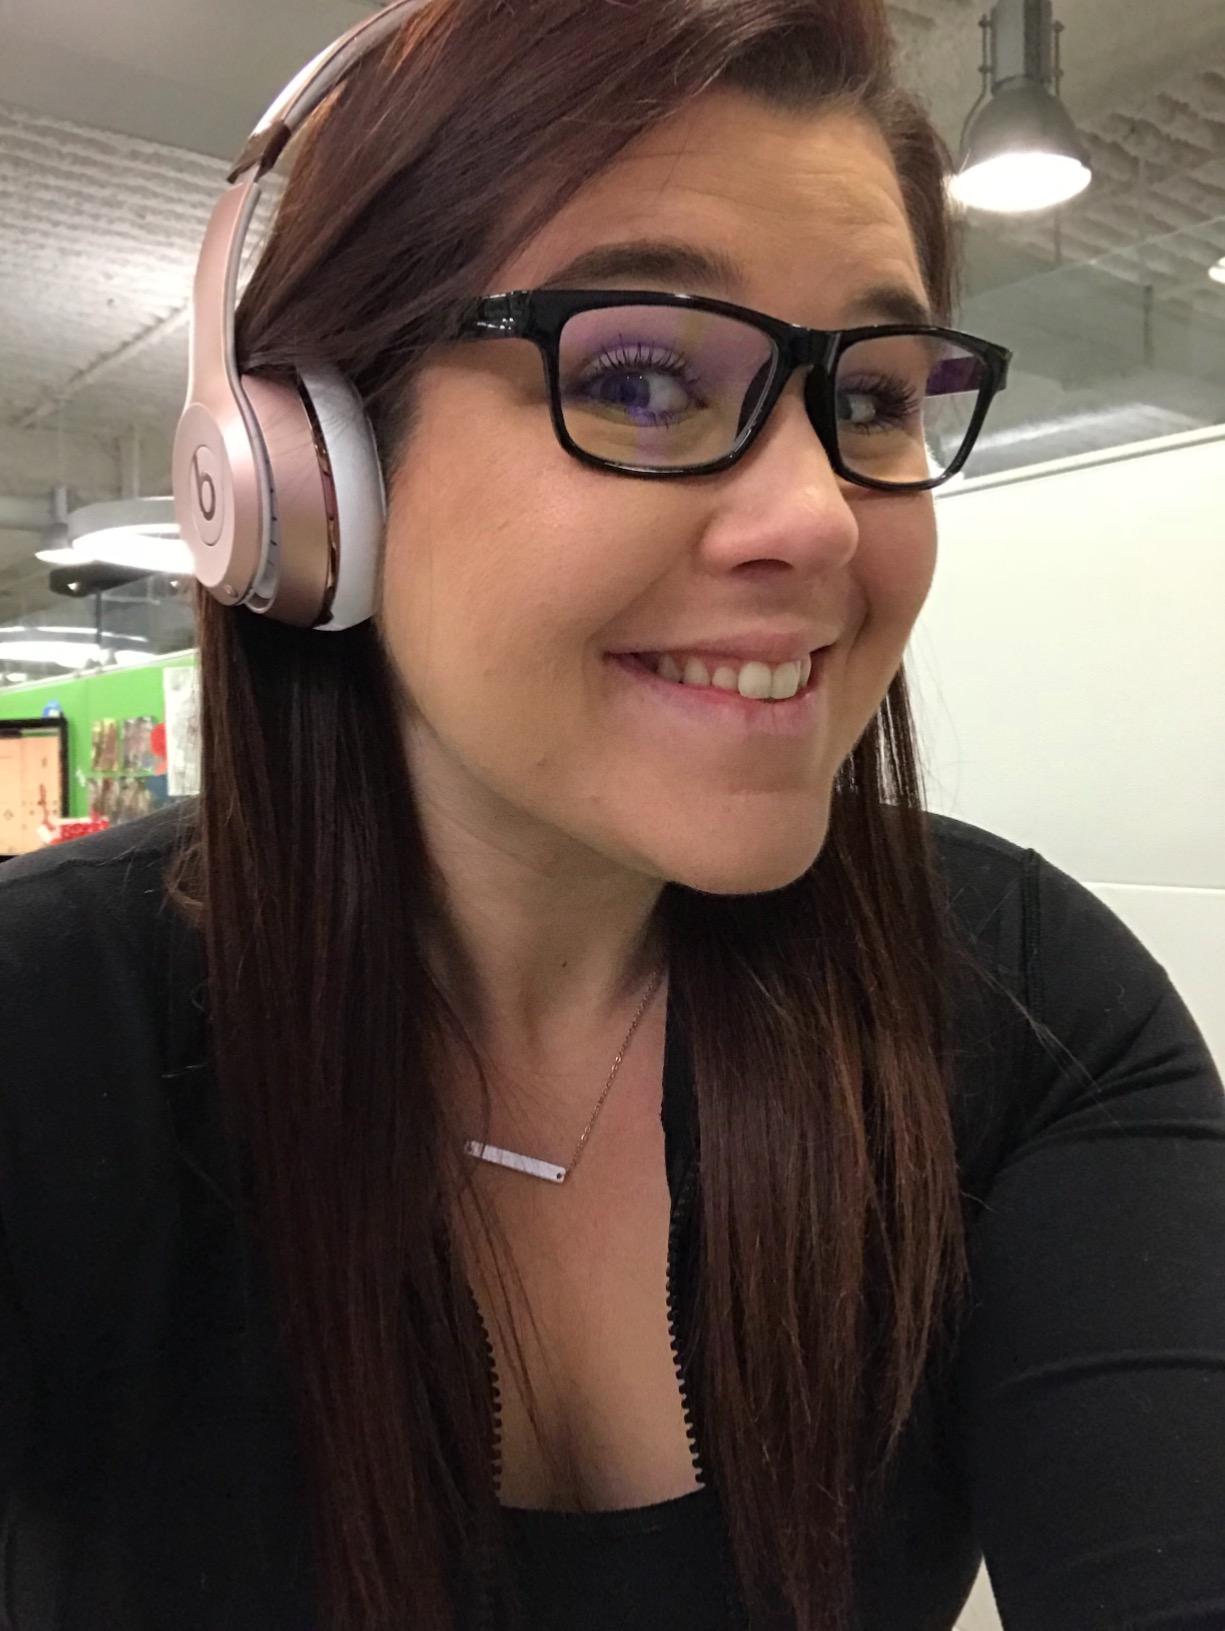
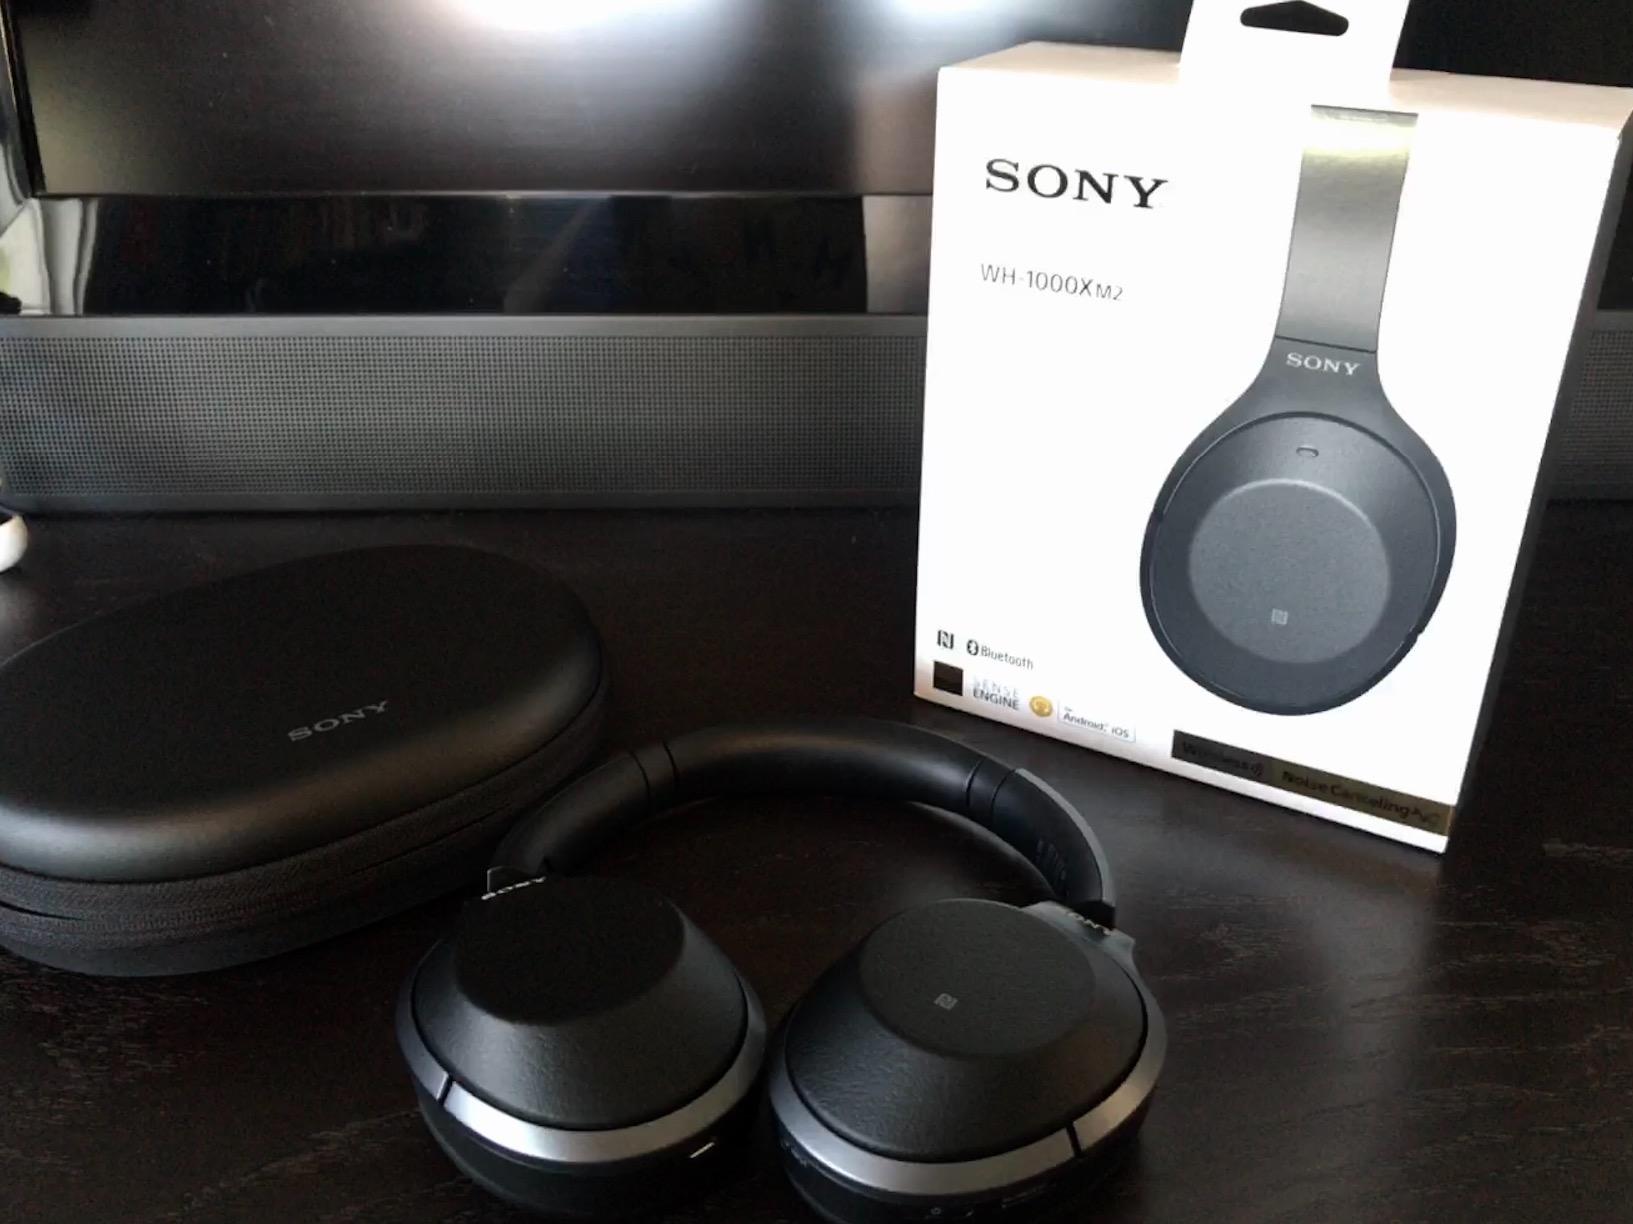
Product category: headphones
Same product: no